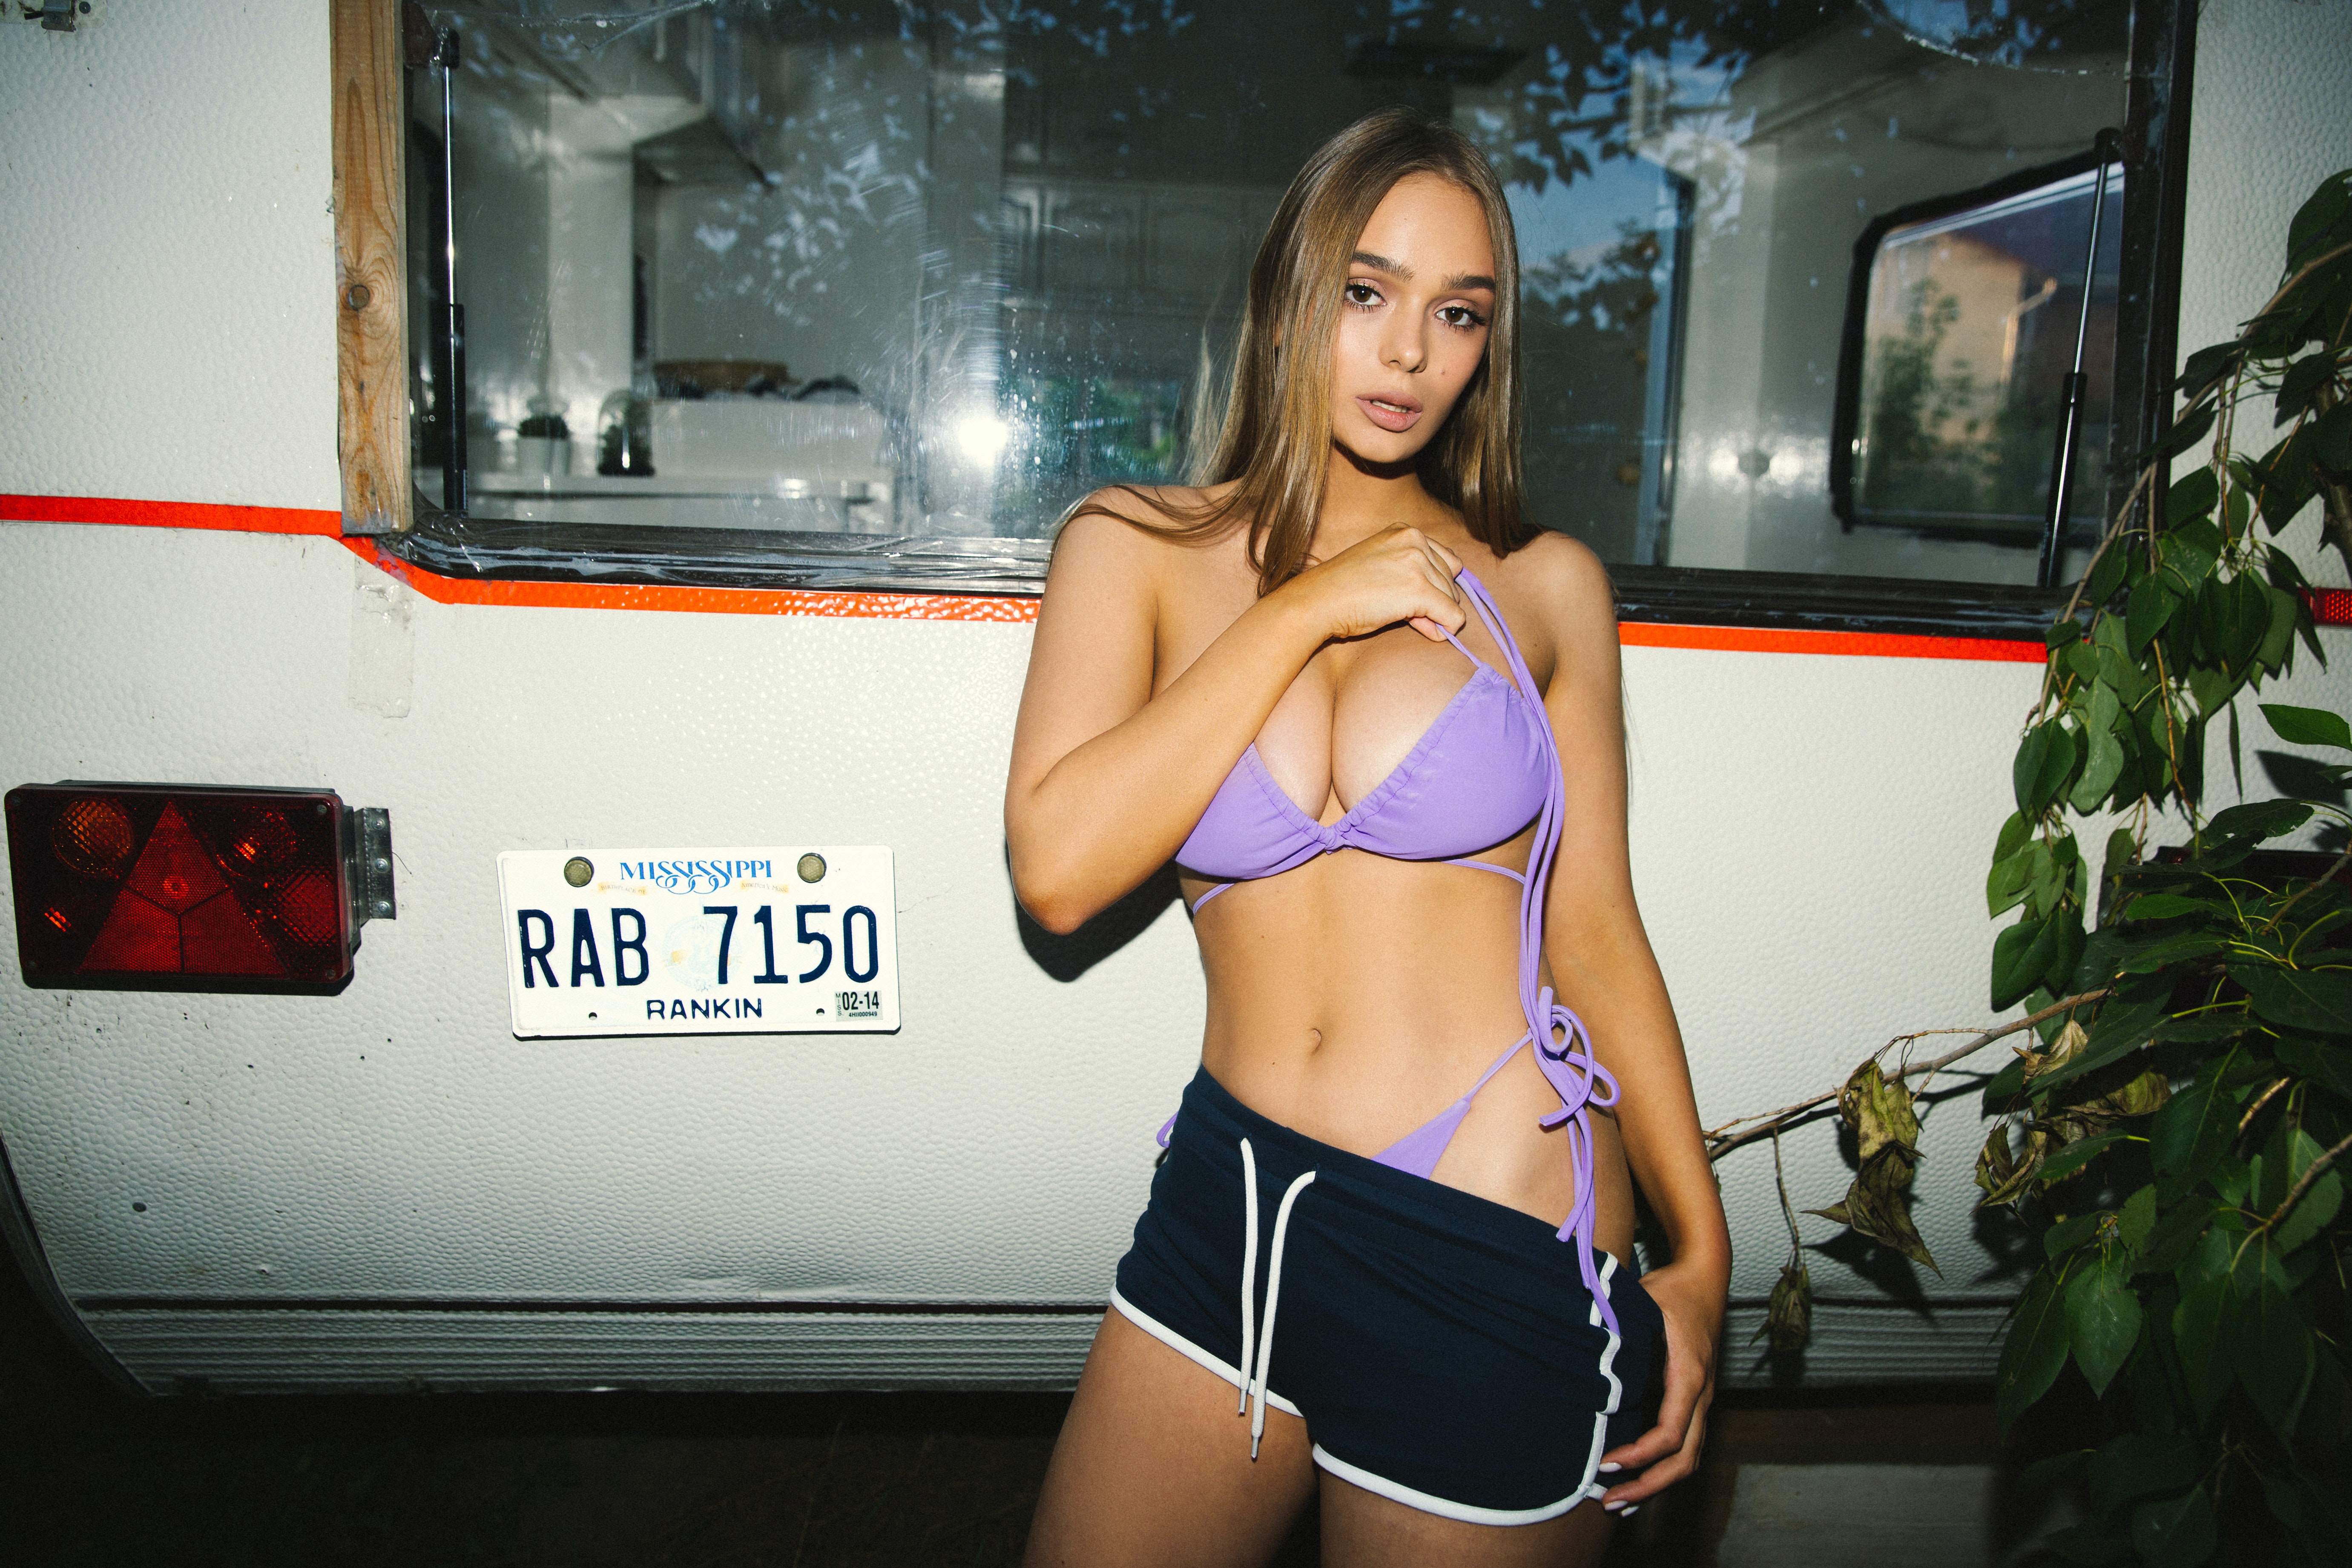
woman, hairstyle, hood, automotive design, automotive lighting, motor vehicle, flash photography, plant, automotive tire, brassiere, thigh, waist, automotive exterior, black hair, lingerie top, trunk, swimsuit top, navel, vehicle door, abdomen, chest, undergarment, long hair, human leg, fun, electric blue, lingerie, blond, bumper, event, brown hair, luxury vehicle, automotive wheel system, advertising, commercial vehicle, auto part, fashion model, transport, rim, bikini, photo shoot, exhibition